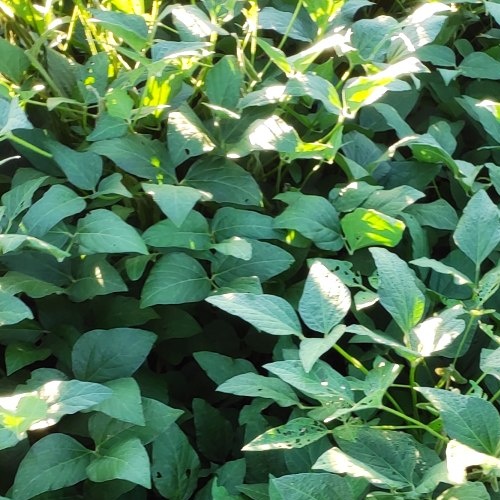
Label: Caterpillar